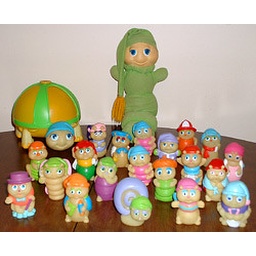
80s cool toys Gloworms. They erm, glowed in the dark and came in a cute little sleeping bag. nice.